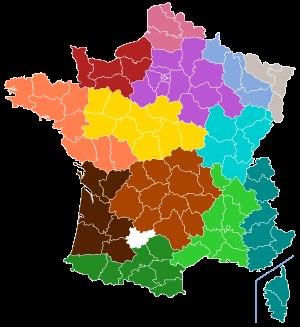
En France, une région est une collectivité territoriale issue de la décentralisation, dotée de la personnalité juridique et d'une liberté d'administration, ainsi qu'une division administrative du territoire et des services déconcentrés de l'État. Les régions sont régies par le titre XII de la Constitution de 1958 et la quatrième partie du code général des collectivités territoriales.